Elizabeth Cady Stanton

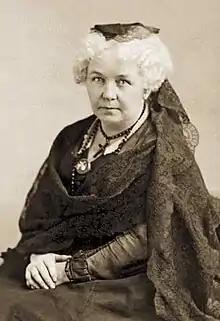
Stanton, , age 65

Elizabeth Cady Stanton ( Cady; November 12, 1815 – October 26, 1902) was an American writer and activist who was a leader of the women's rights movement in the U.S. during the mid- to late-19th century. She was the main force behind the 1848 Seneca Falls Convention, the first convention to be called for the sole purpose of discussing women's rights, and was the primary author of its Declaration of Sentiments. Her demand for women's right to vote generated a controversy at the convention but quickly became a central tenet of the women's movement. She was also active in other social reform activities, especially abolitionism.